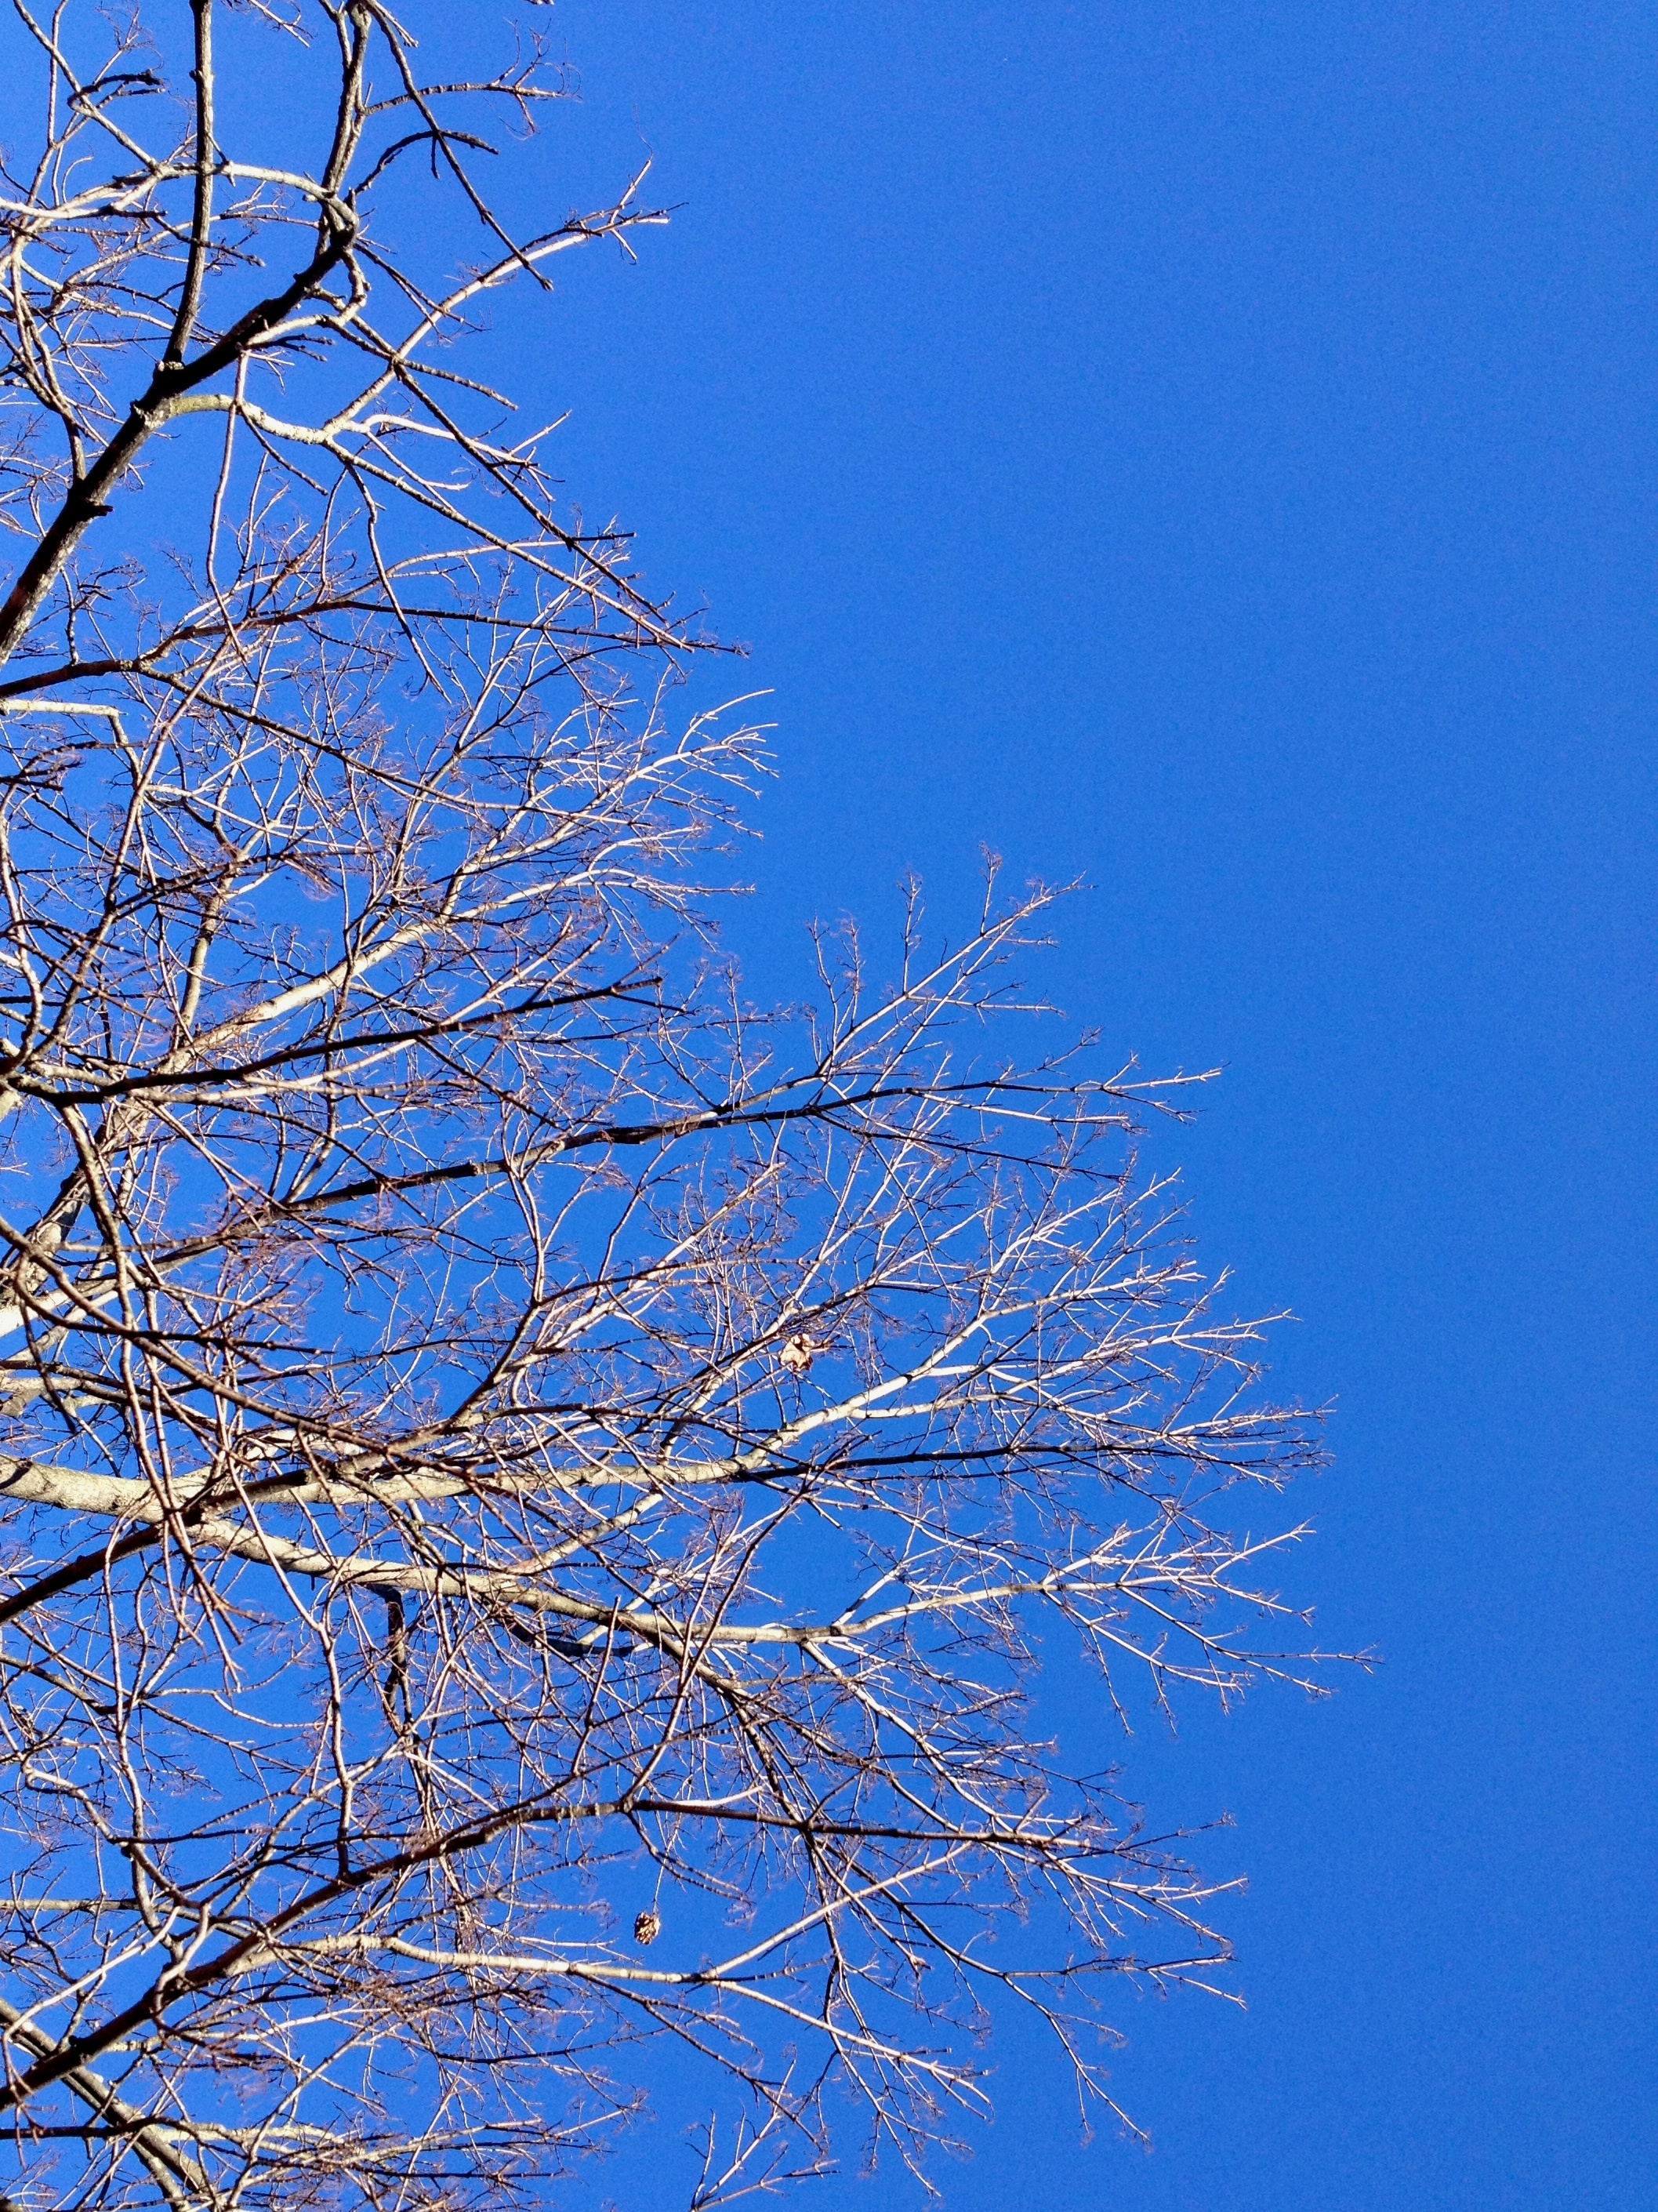
tree, branch, winter, plant, sky, sunlight, flower, frost, ice, blue, season, twig, freezing, woody plant